Phillimore Street, Fremantle

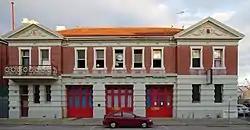
Fremantle Fire Station on Phillimore Street

Phillimore Street is a street in Fremantle, Western Australia; it runs between Queen Street, outside the Fremantle railway station and Cliff Street.